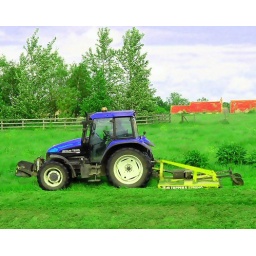
Experimenting with a bit of Photoshop magic on an image of a tractor cutting the grass in a field opposite my house...